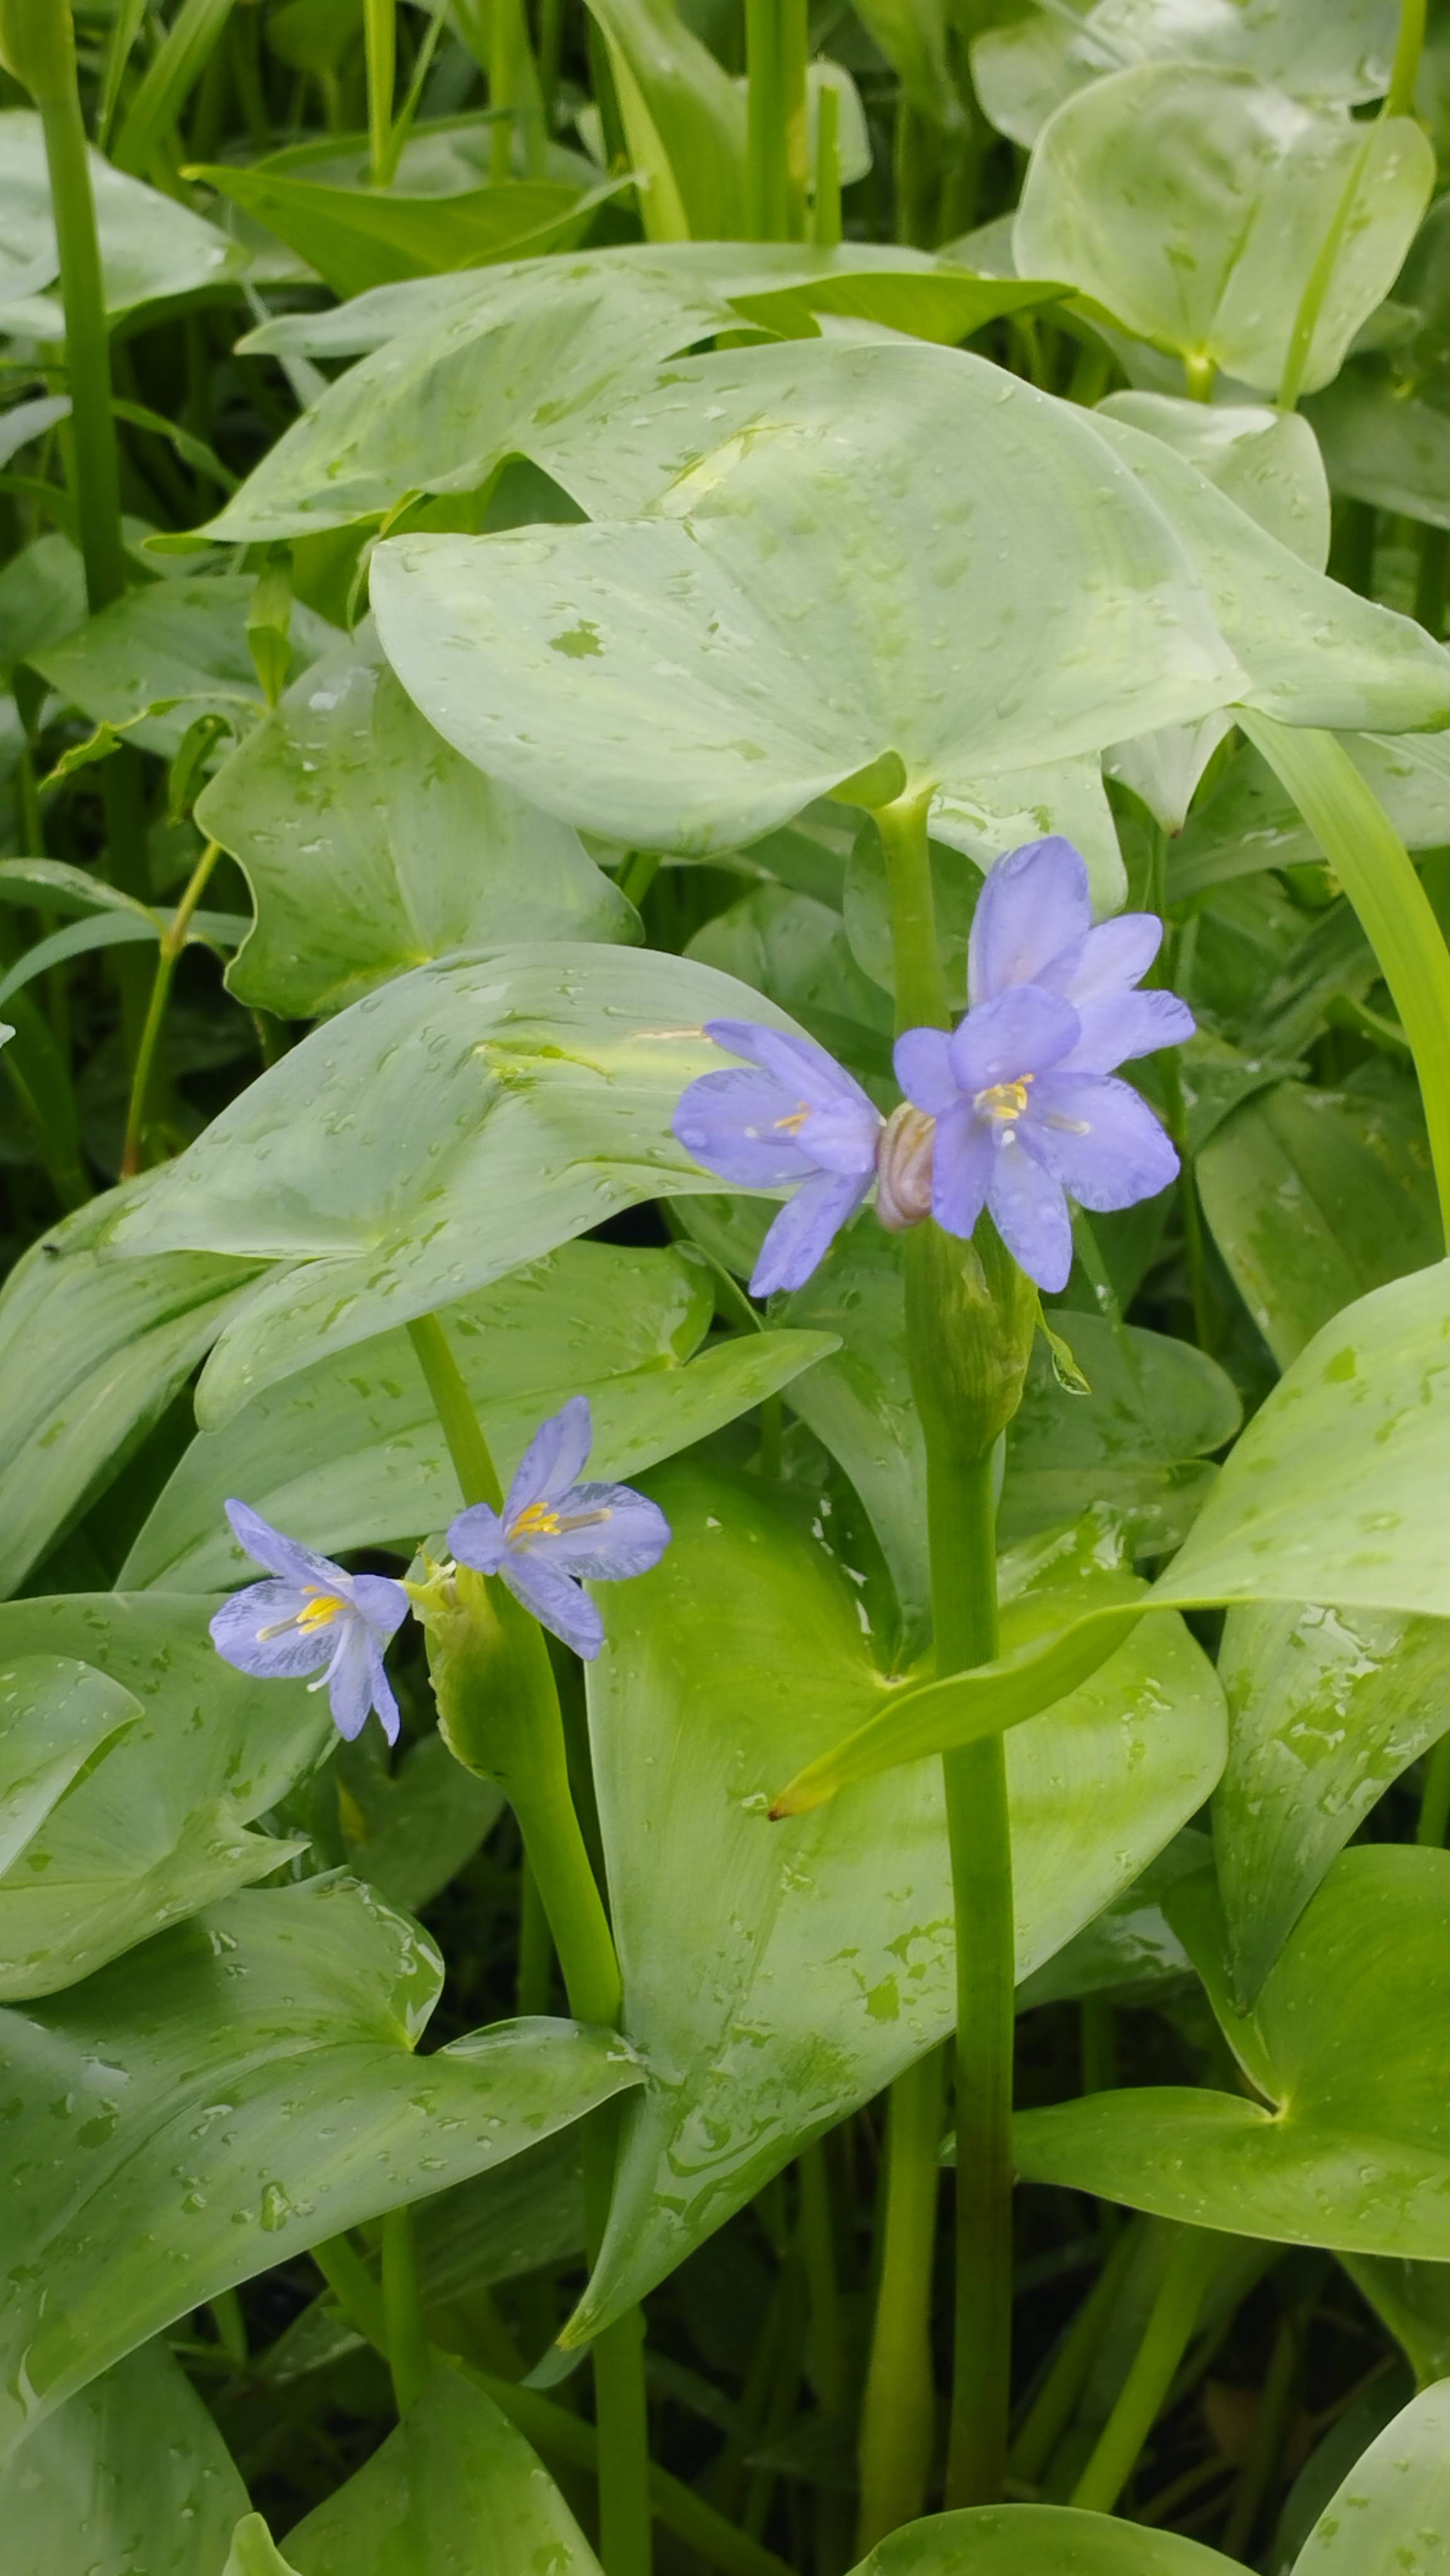
Species: Heartleaf False Pickerelweed (Monochoria korsakowii)